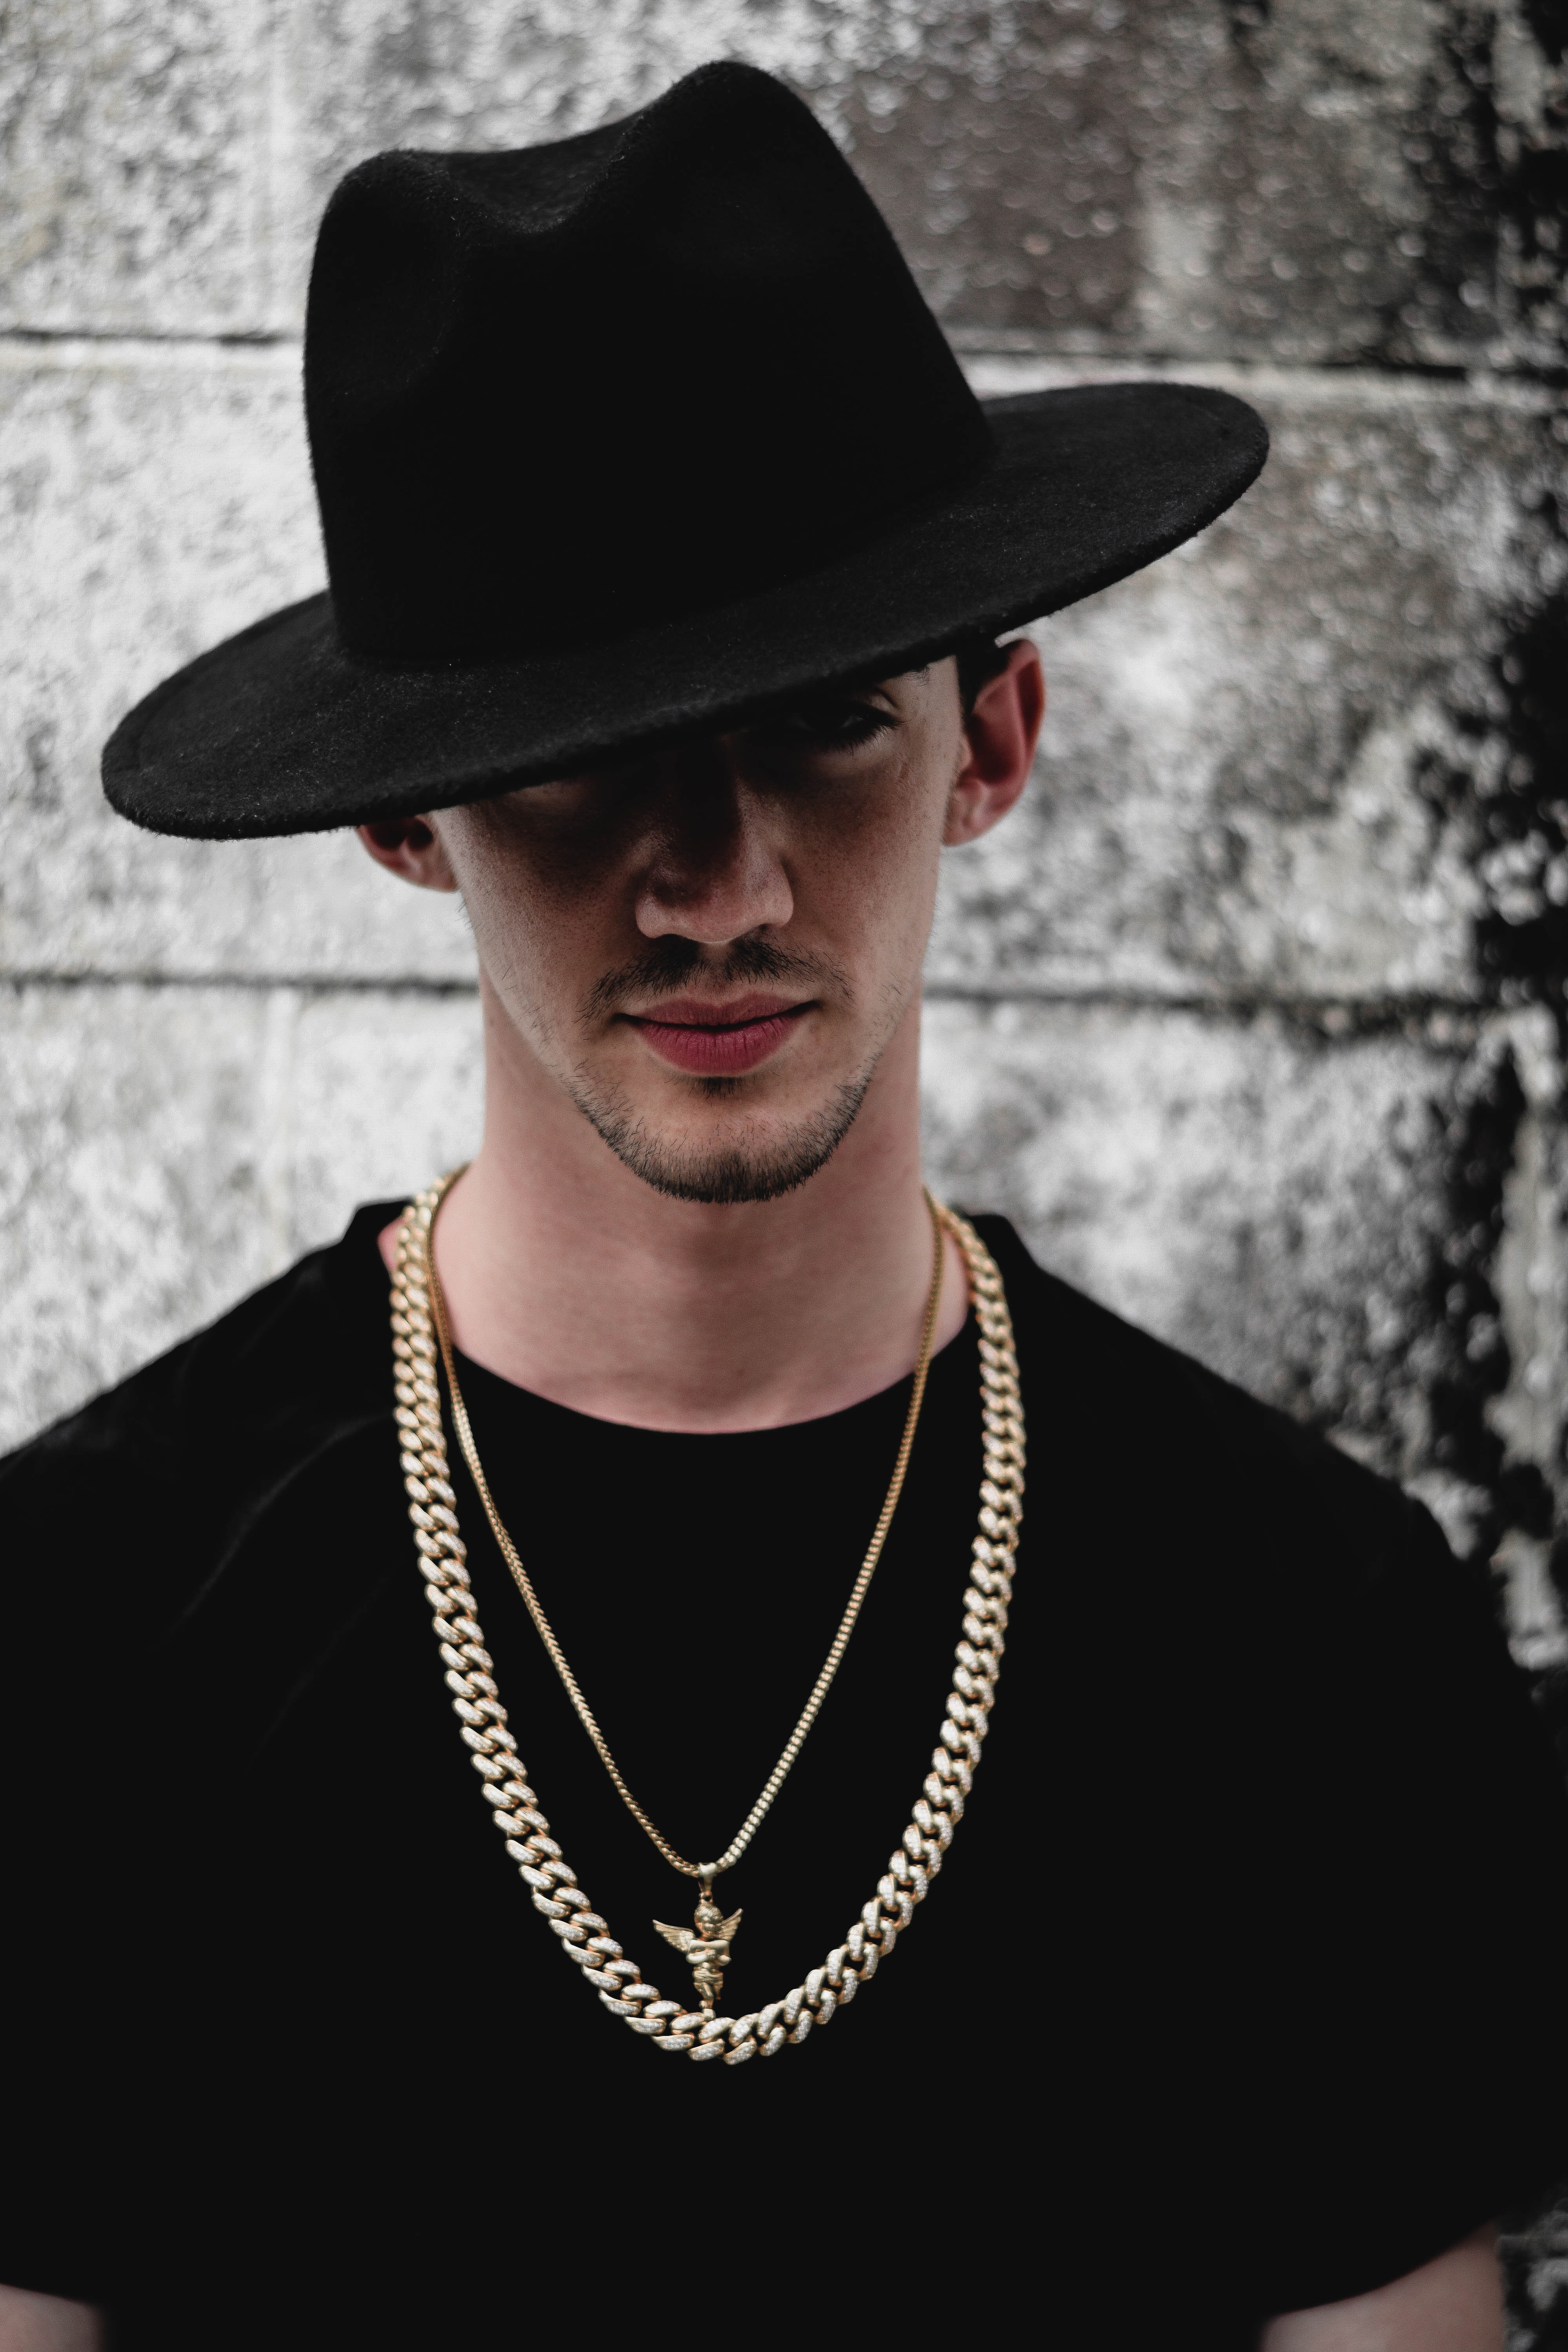
clothing, hat, fashion accessory, fedora, headgear, cool, costume accessory, costume hat, sun hat, neck, cowboy hat, smile